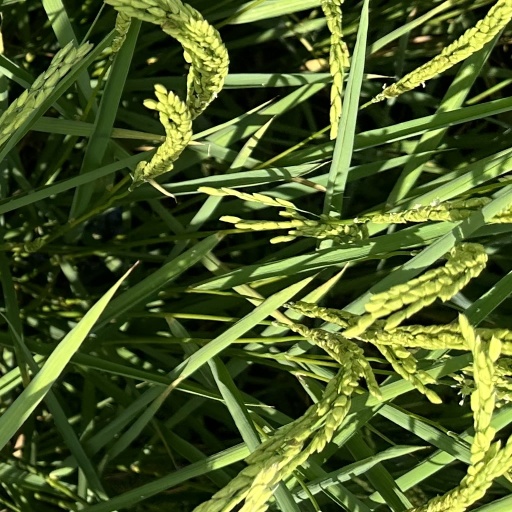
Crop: rice